Saab 900

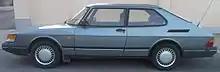
The typical Saab windshield shape is visible.

The 900 in 1979 was available in three versions of the B-engine: The GL had the single-carb engine, the GLs had twin carburettors rated at , the EMS and GLE had Bosch jetronic fuel injection rated , and the 900 Turbo was rated at . The Turbo had a different grille from the naturally aspirated models, which received a design with a hexagonal central element. The only bodywork originally available was the three or five-door hatchback, which was seen as more modern at the time. The EMS was only available with three doors while the automatic-equipped GLE was only offered with five. Saab's model years were generally introduced in August/September of the preceding year.